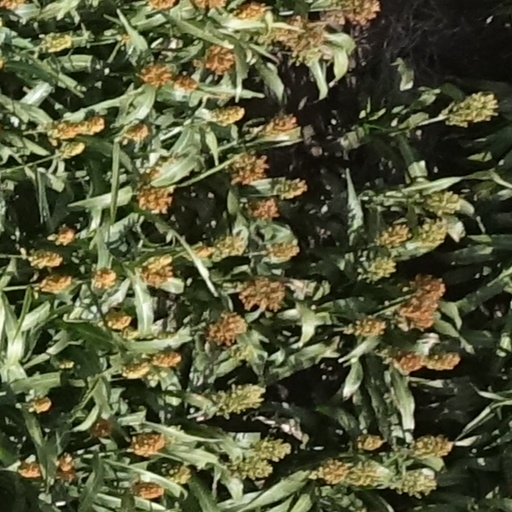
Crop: sorghum